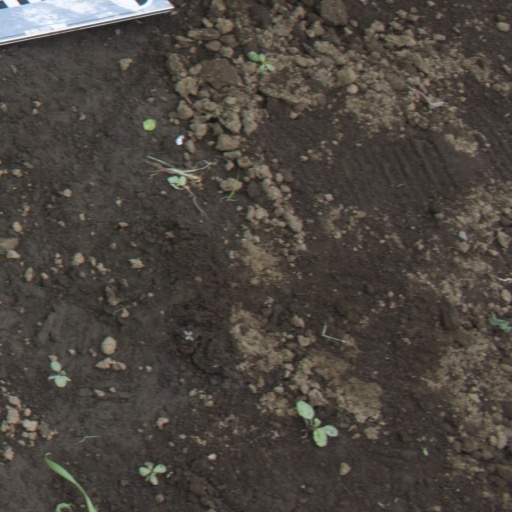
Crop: soybean